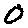
Label: 0